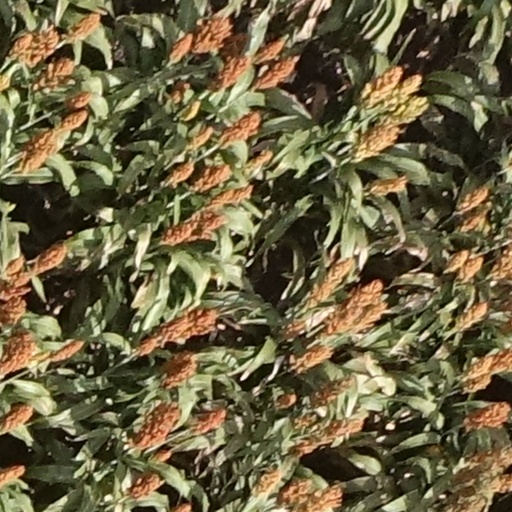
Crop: sorghum